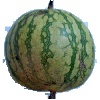
Label: Watermelon 1